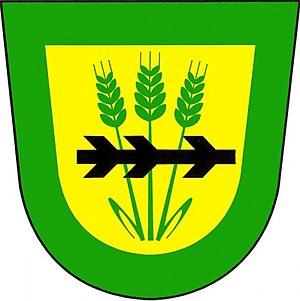
Velký Karlov est une commune du district de Znojmo, dans la région de Moravie-du-Sud, en République tchèque. Sa population s'élevait à 266 habitants en 2019.